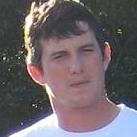
Age: 26